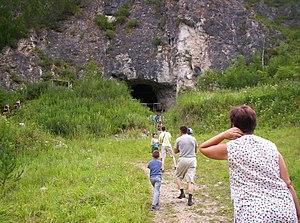
La grotte de Denisova est une grotte des monts de l'Altaï, en Sibérie. Elle est située dans le kraï de l'Altaï près du village de Tchorny Anouï, à environ 150 km au sud de Barnaoul.
L'Homme de Denisova, ou Dénisovien, est une espèce éteinte du genre Homo, identifiée par analyse génétique en mars 2010 à partir d'une phalange humaine fossile datée d'environ 41 000 ans, trouvée dans la grotte de Denisova, dans les montagnes de l'Altaï en Sibérie.